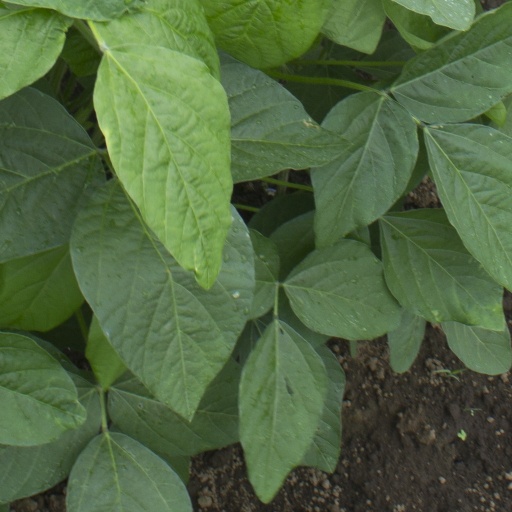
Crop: soybean